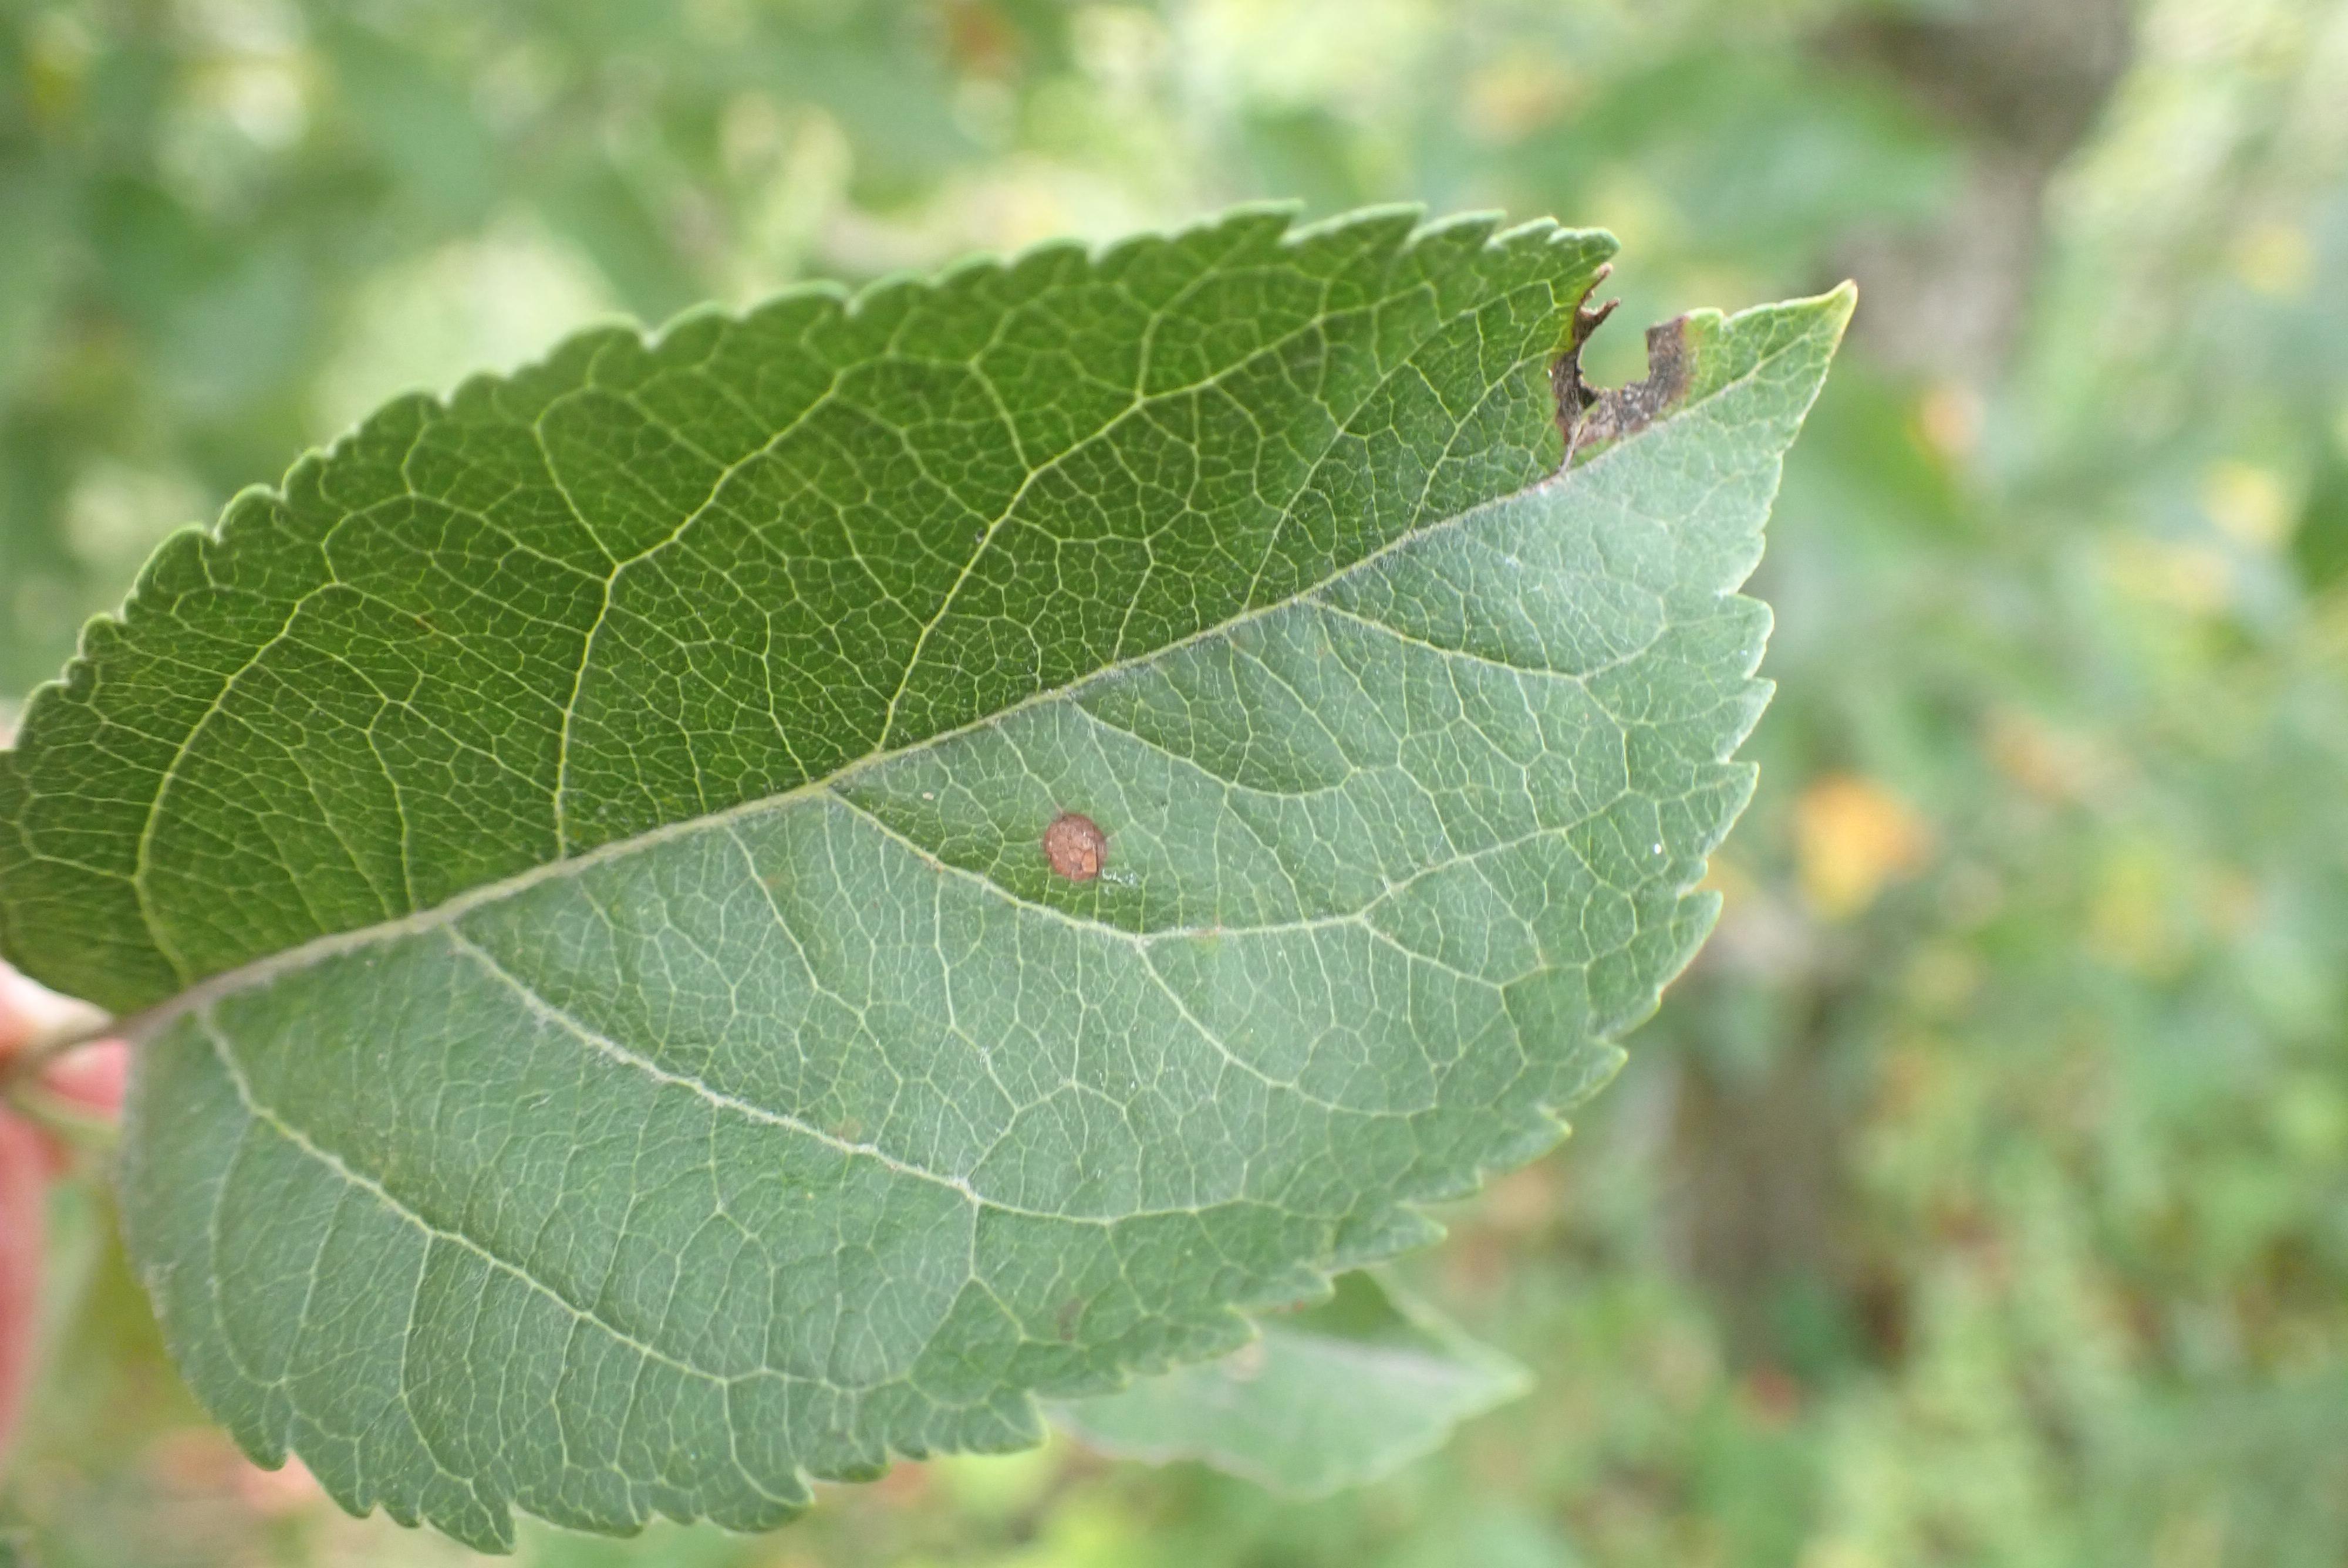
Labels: complex